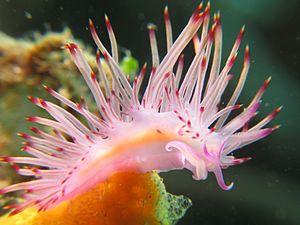
Flabellina exoptata, communément nommée Flabelline de la passion ou Flabelline désirée, est une espèce de mollusque gastéropode appartenant aux nudibranches et plus particulièrement à la famille des Flabellinidae.